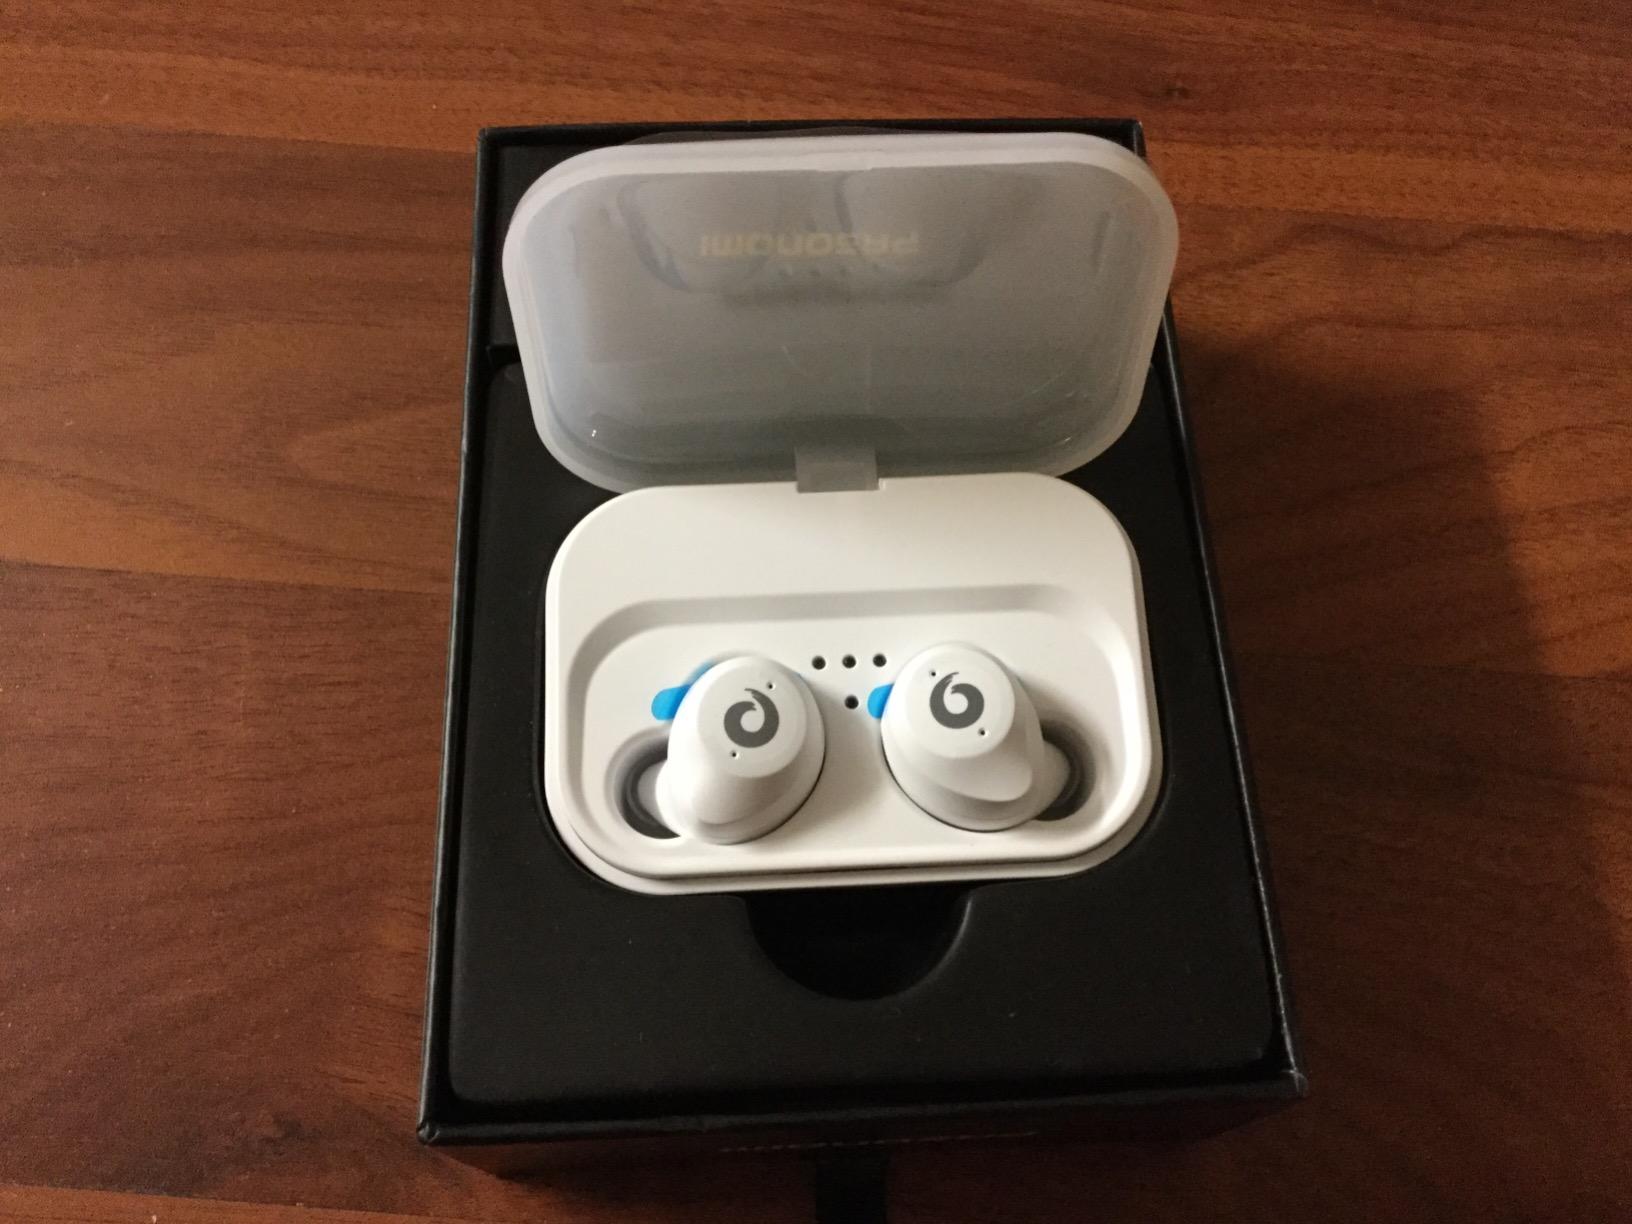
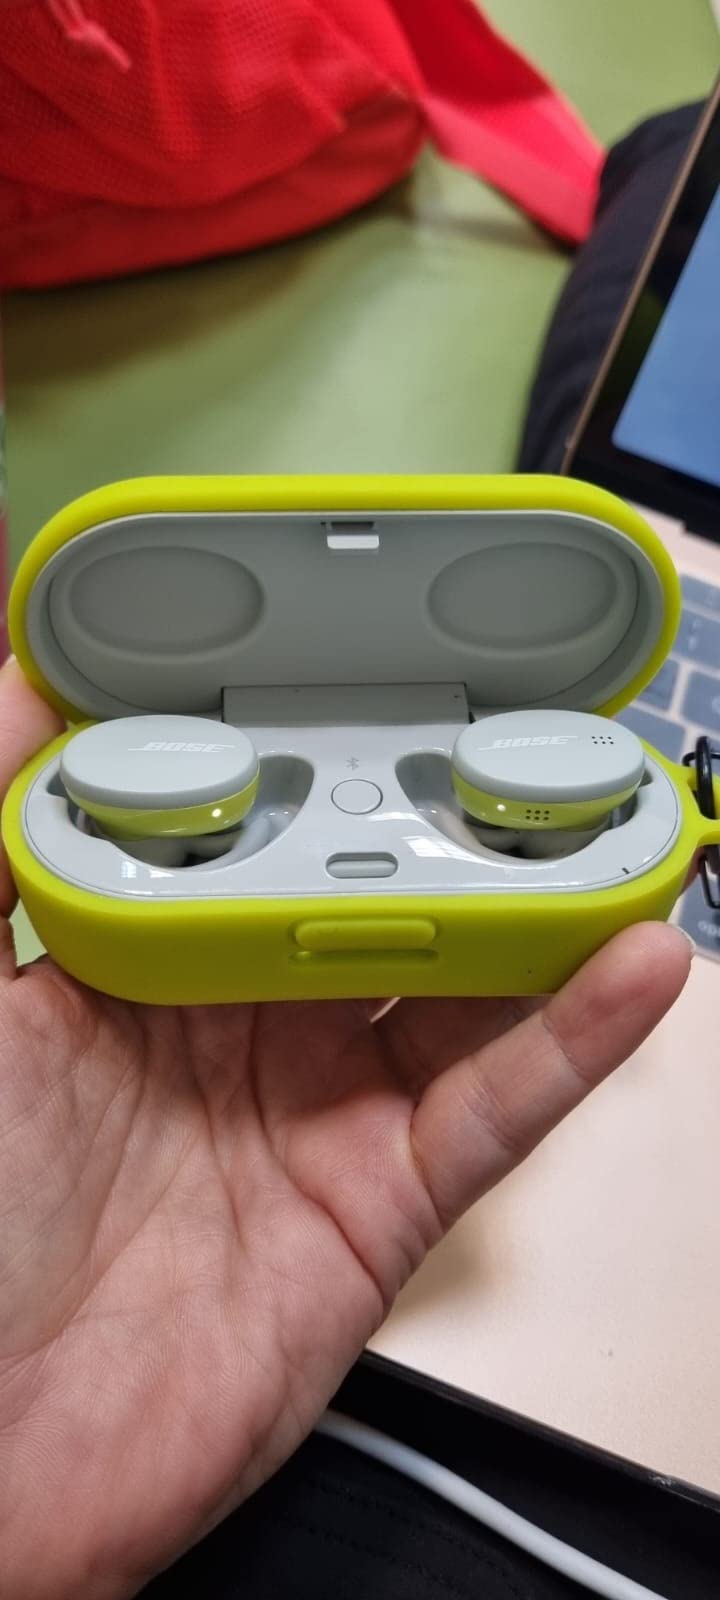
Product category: earbuds
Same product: no